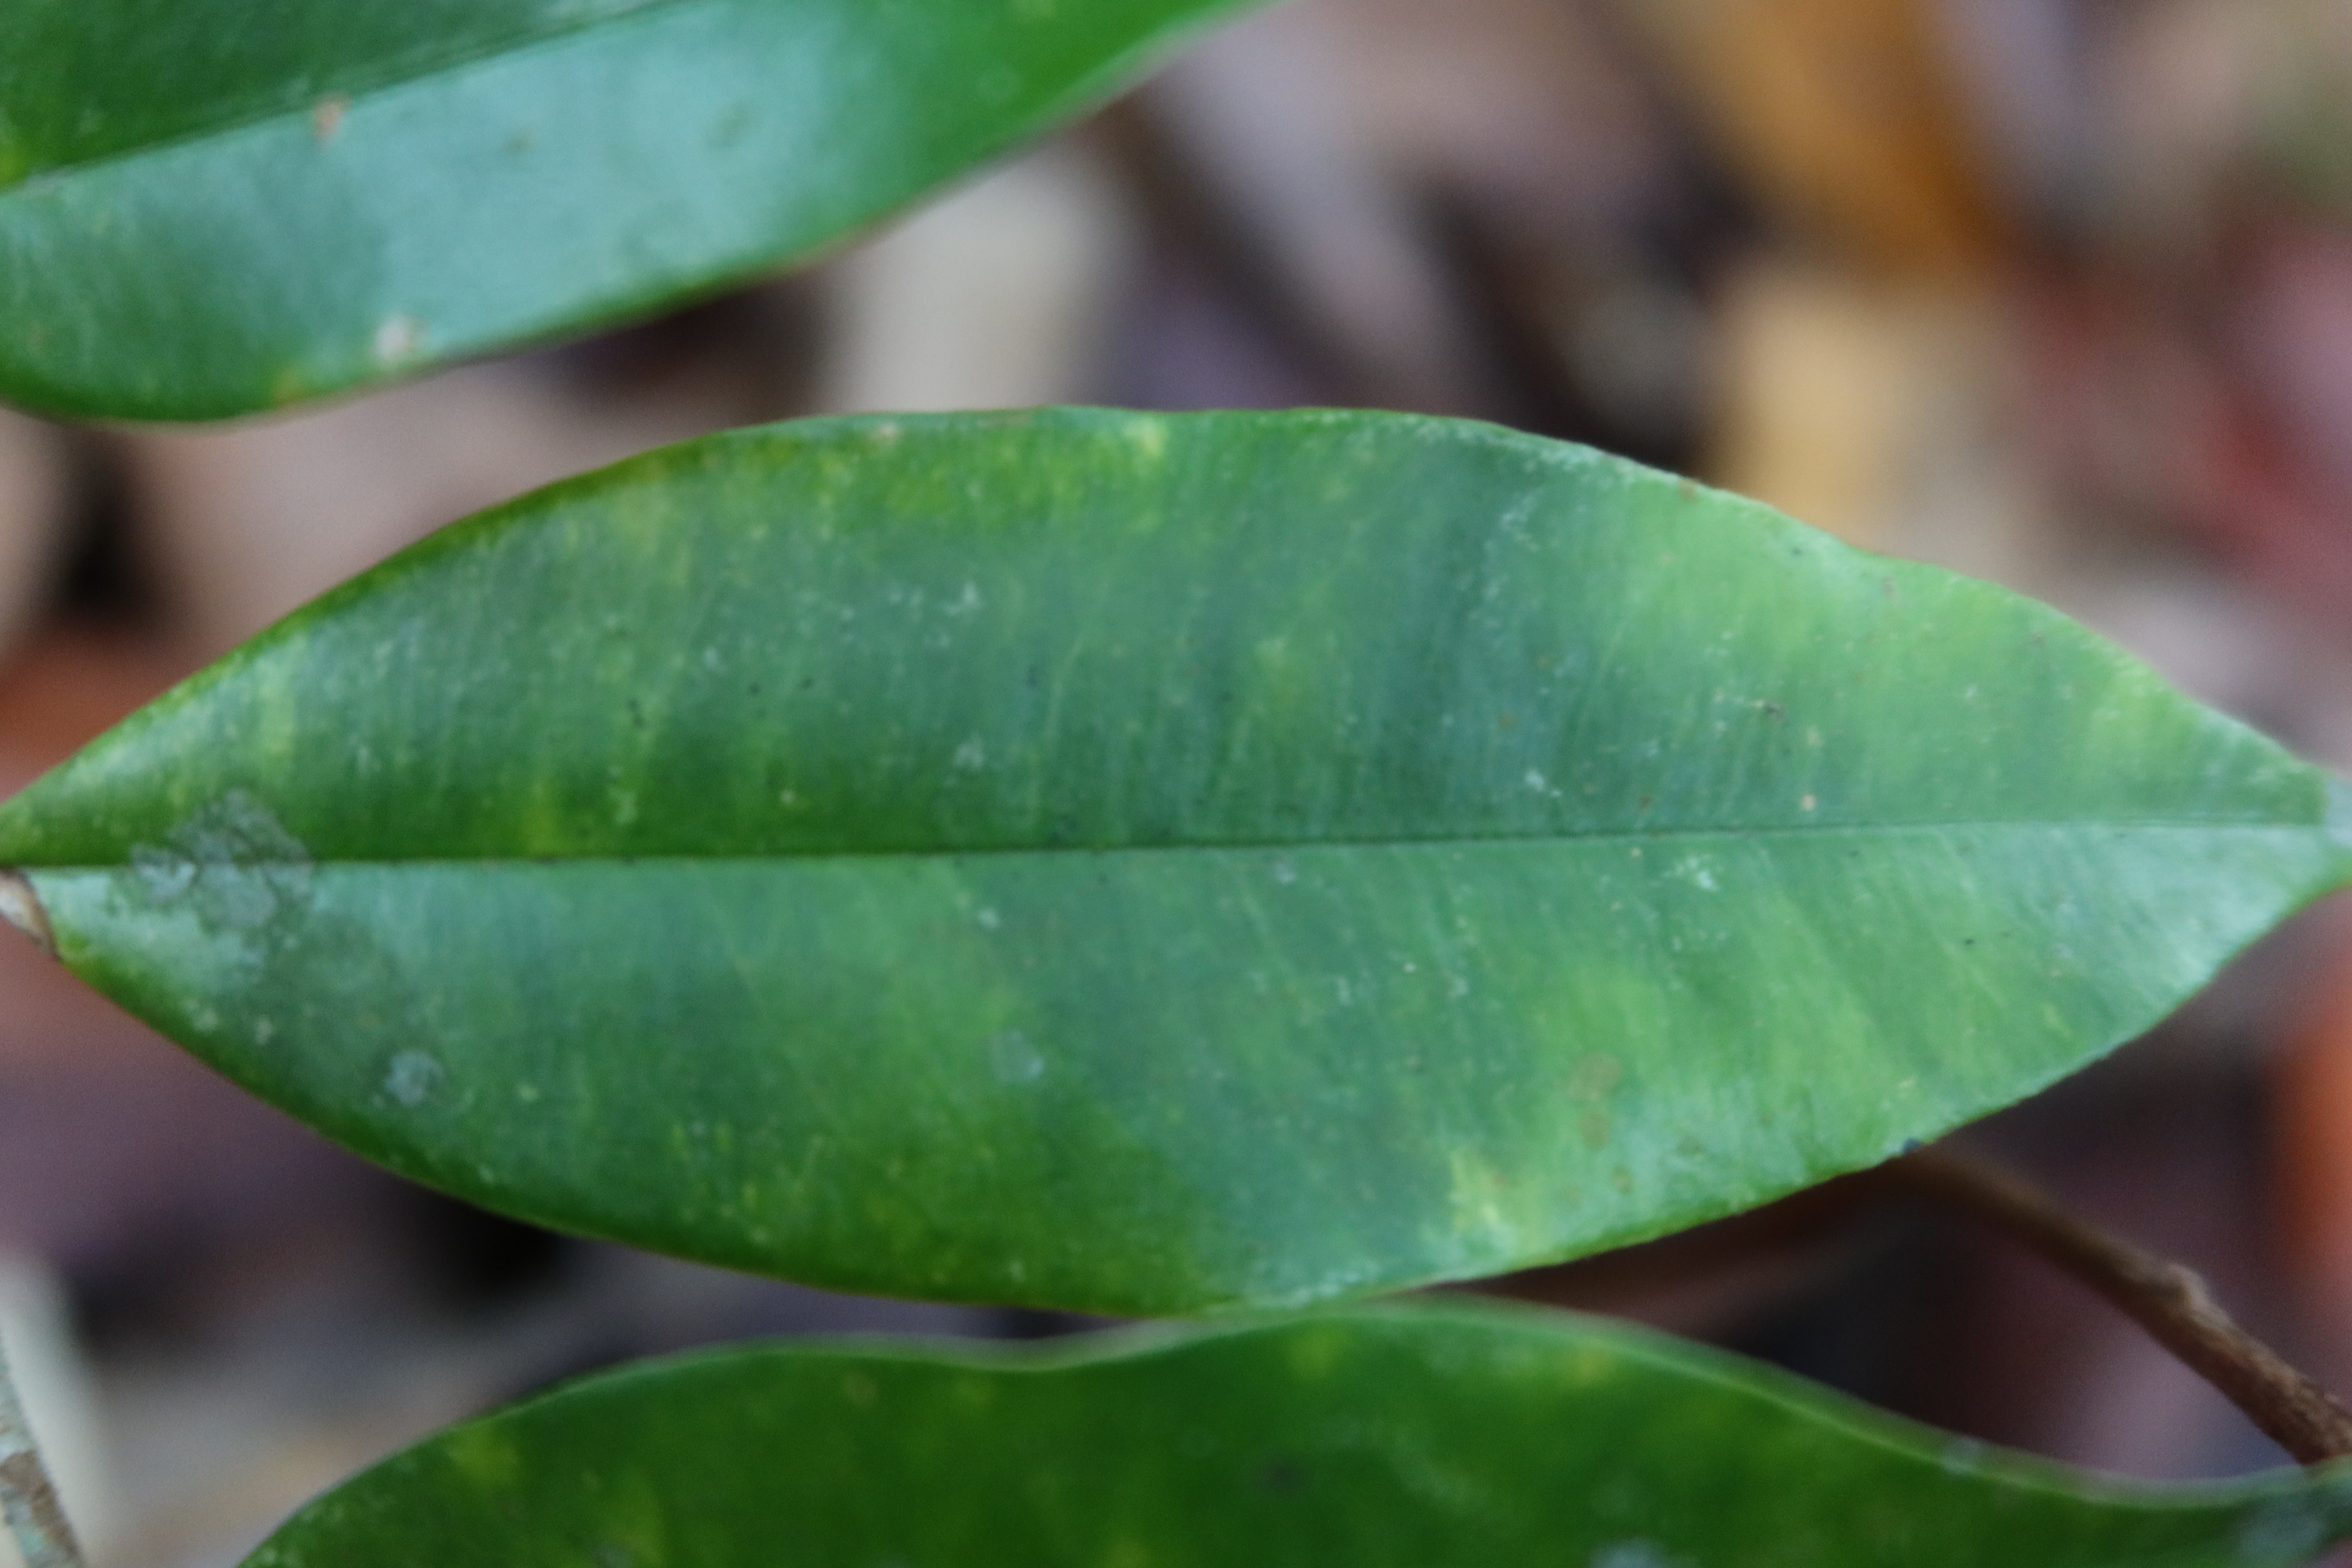
Label: Powdery mildew